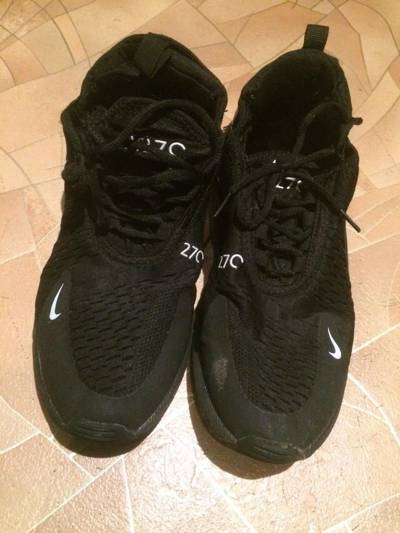
Waste category: shoes